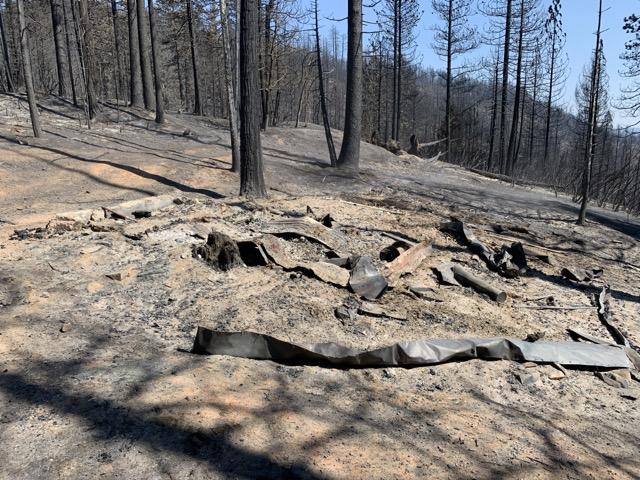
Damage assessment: destroyed